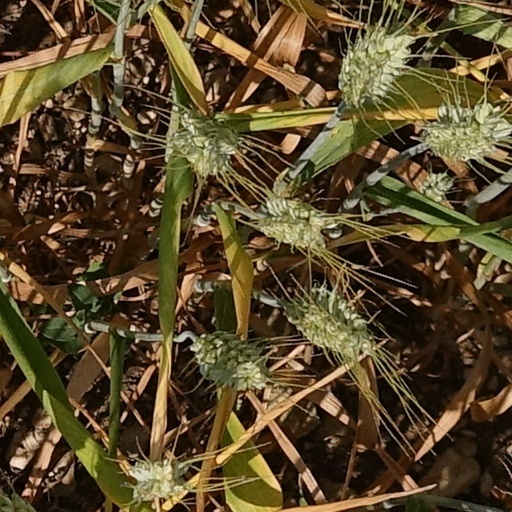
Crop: wheat